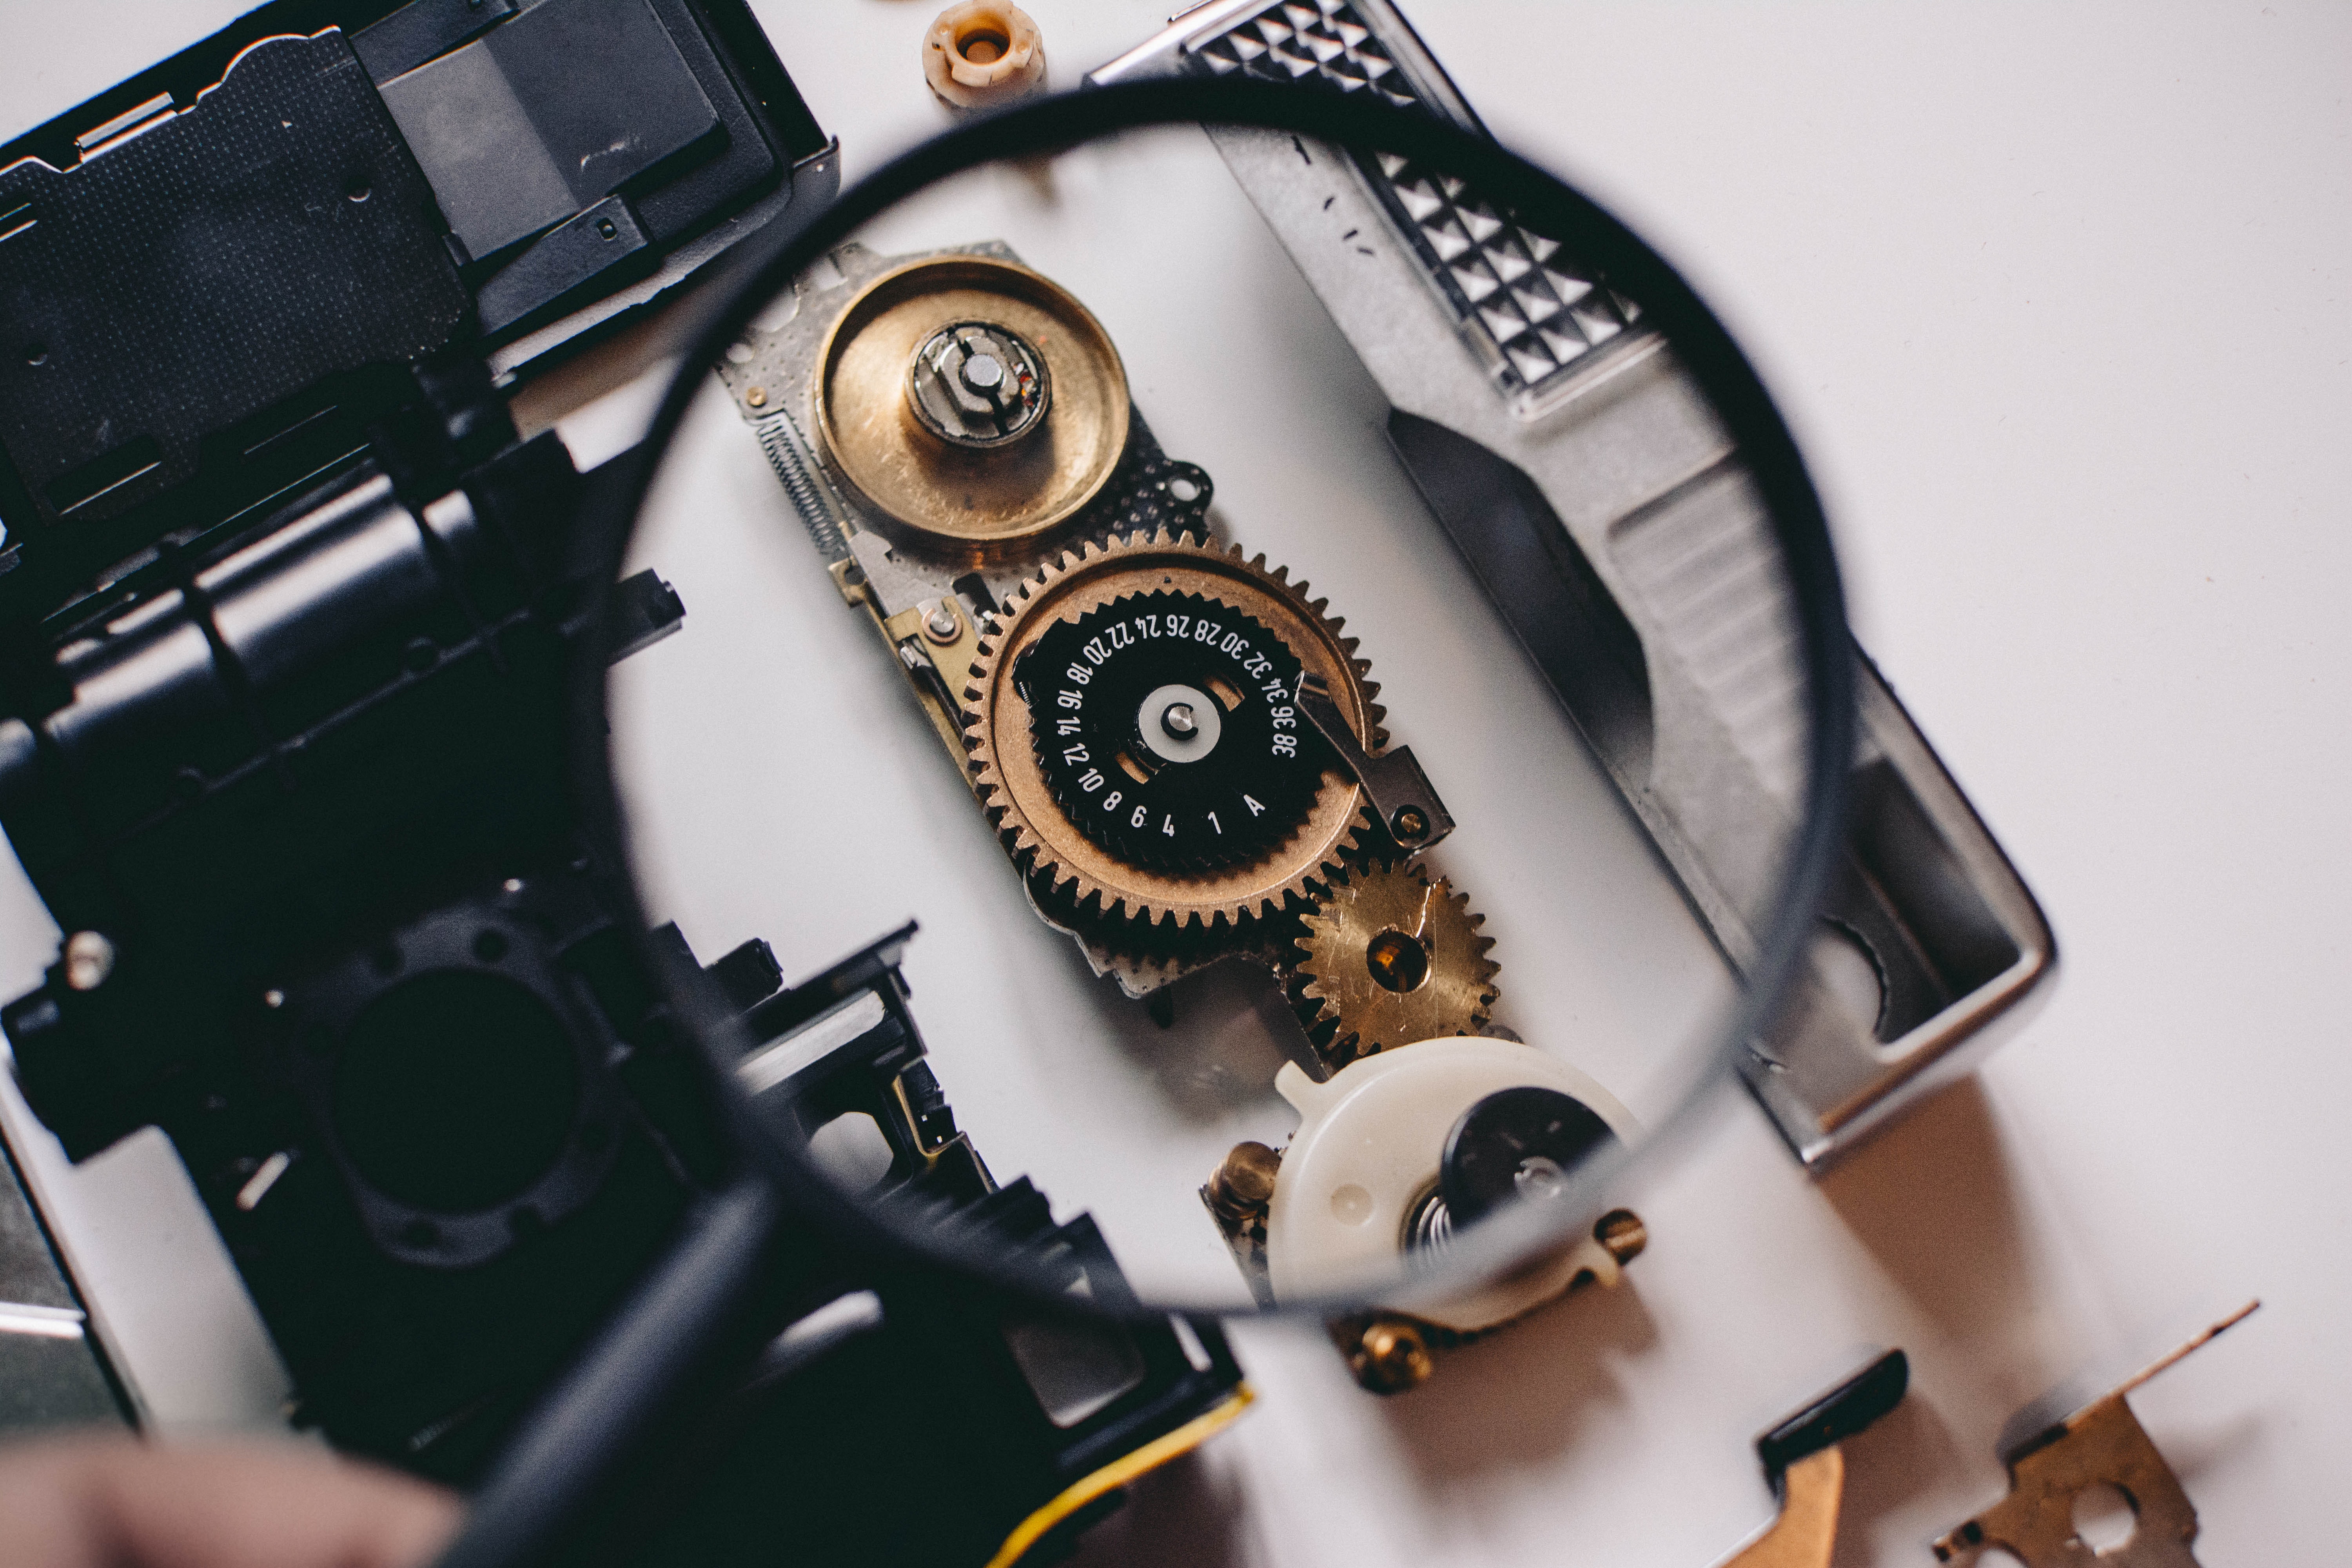
technology, auto part, fashion accessory